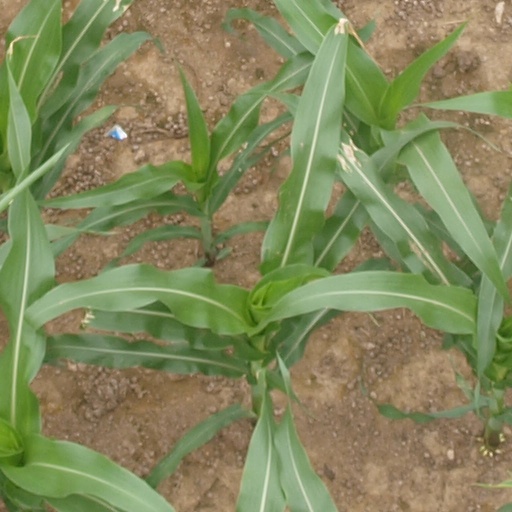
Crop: maize; corn